Question: What color is the grass?
Tambaya: Menene launin ciyawan?
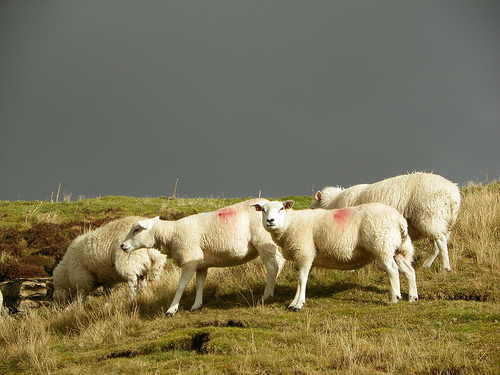
Answer: Green.
Amsa: Kore.